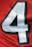
Number: 4